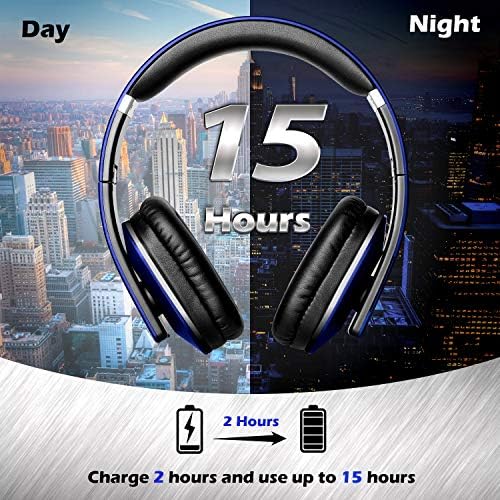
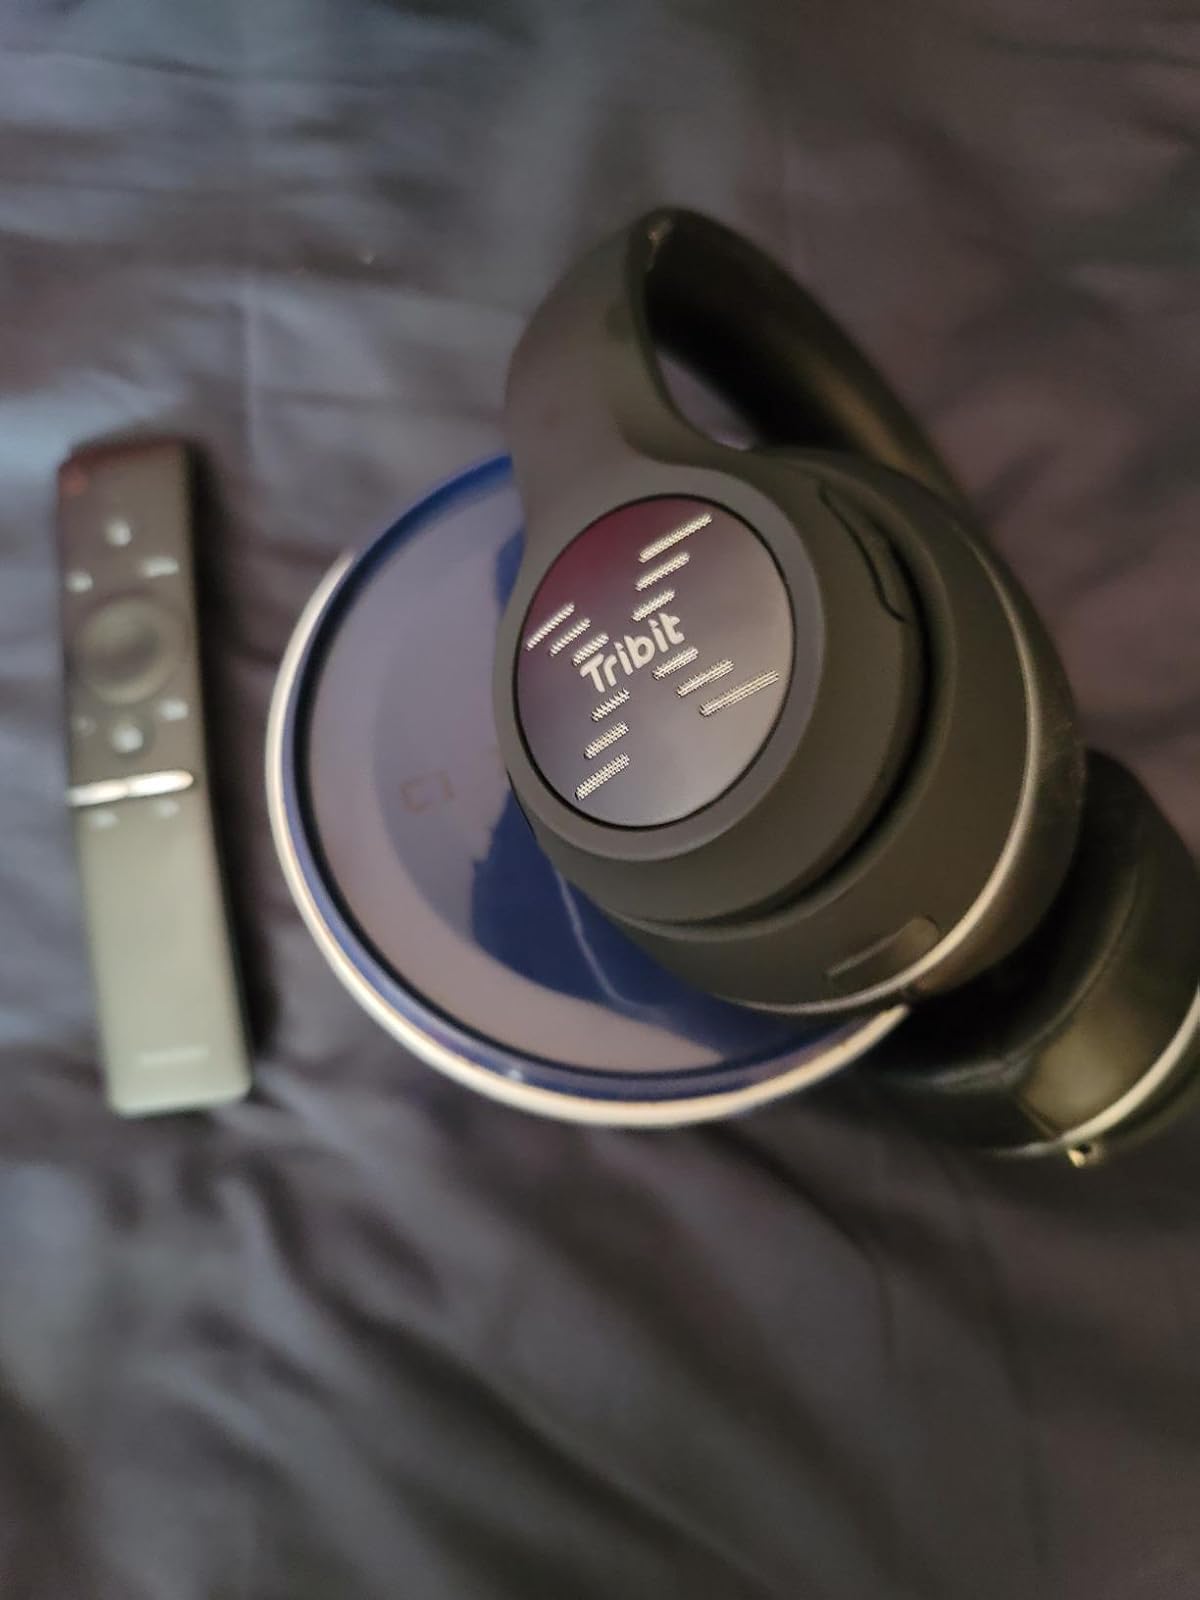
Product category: headphones
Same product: no